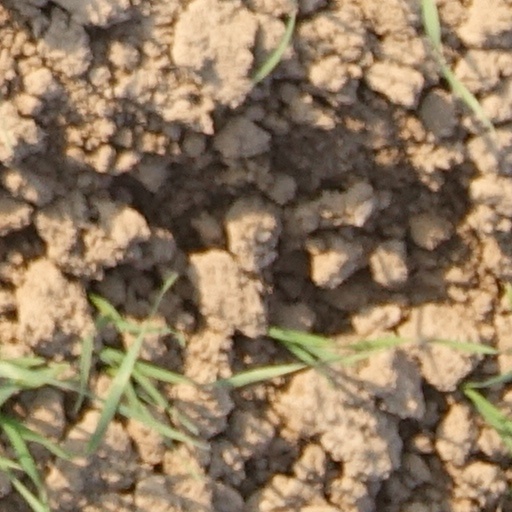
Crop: wheat